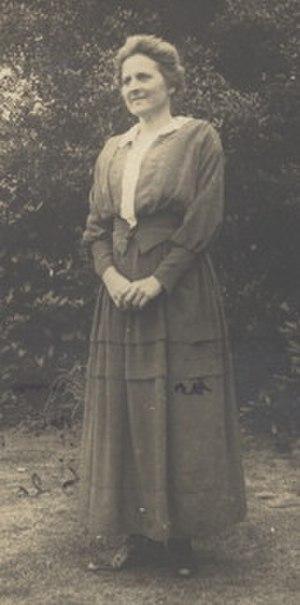
Agnes de Selincourt née le 4 septembre 1872 à Streatham, un quartier de Londres et morte le 31 août 1917 à Whitby, est une missionnaire et principale de collège britannique. Elle dirige le collège pour femmes Lady Muir Memorial à Allahabad, en Inde, puis Westfield College, à Londres, de 1913 jusqu'à sa mort en 1917.